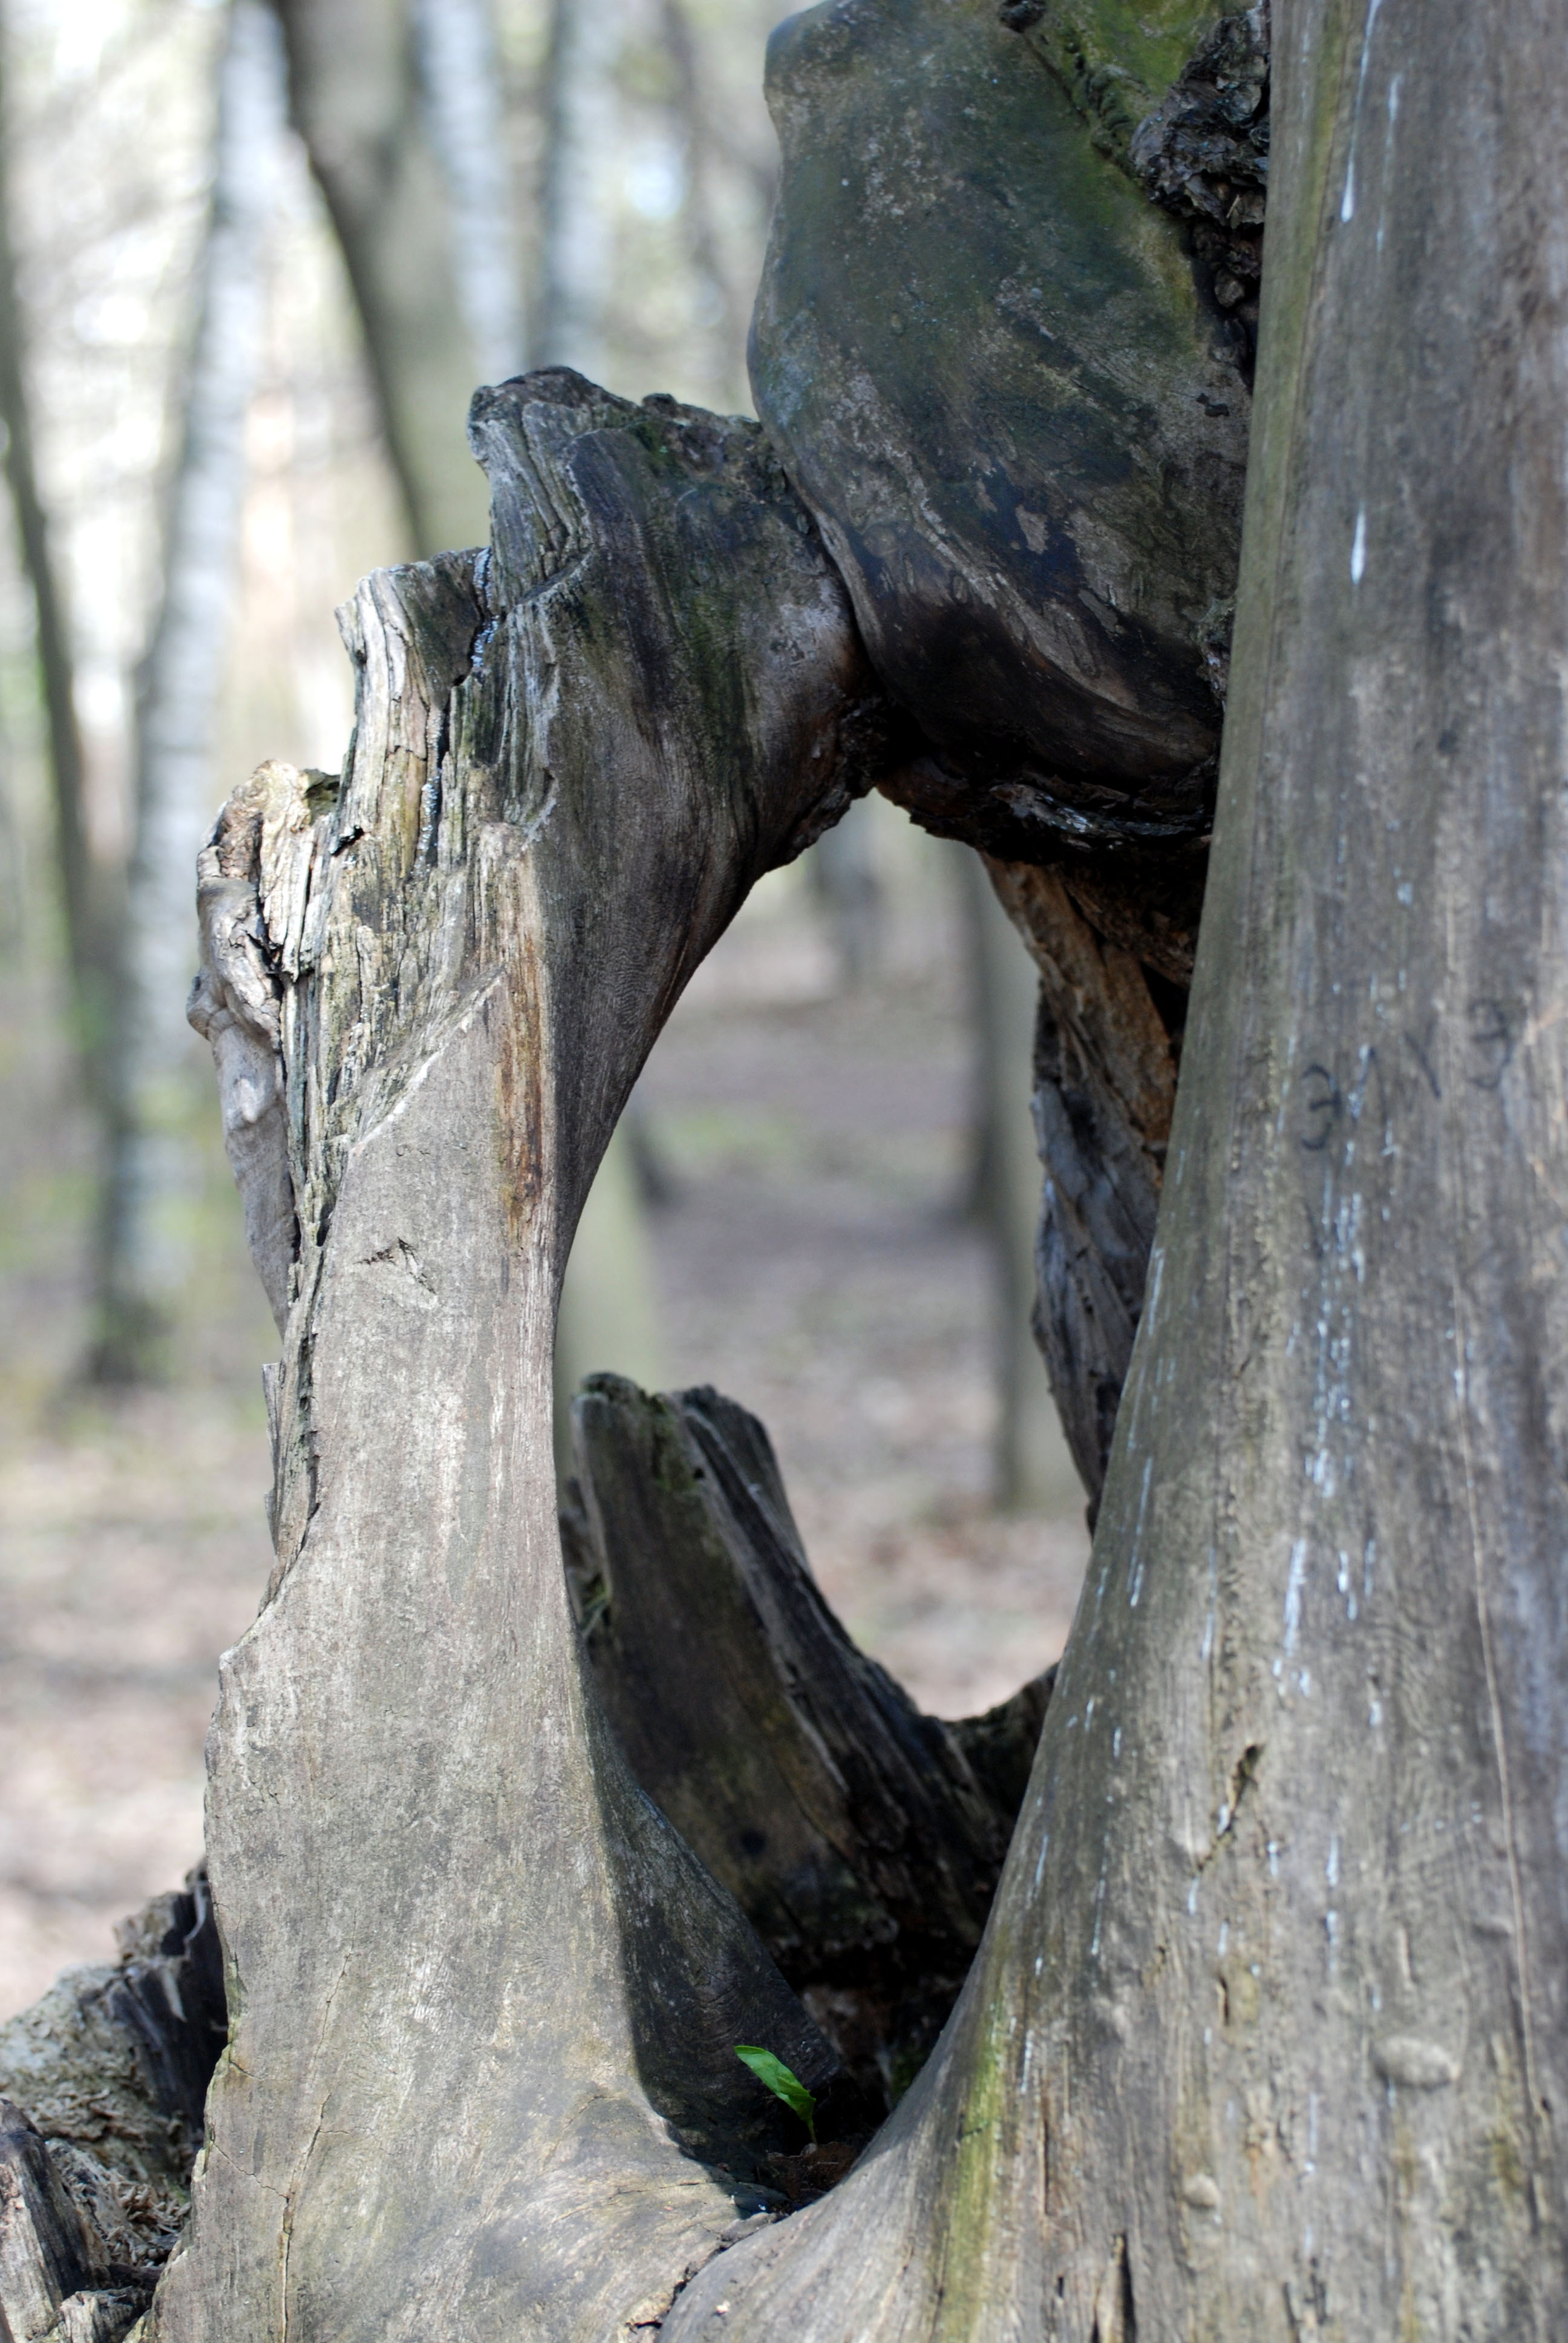
tree, nature, rock, branch, plant, wood, leaf, trunk, wildlife, nikon, material, sculpture, d80, nikond80, woody plant